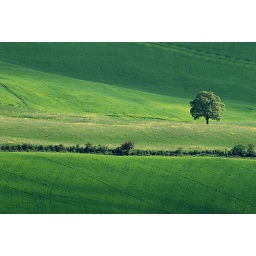
A tree in the green !